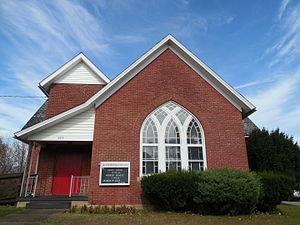
Eau Claire est un borough situé dans le comté de Butler, dans l'État de Pennsylvanie, aux États-Unis. Au recensement de l'an 2000, la population s'élevait à 355 personnes.